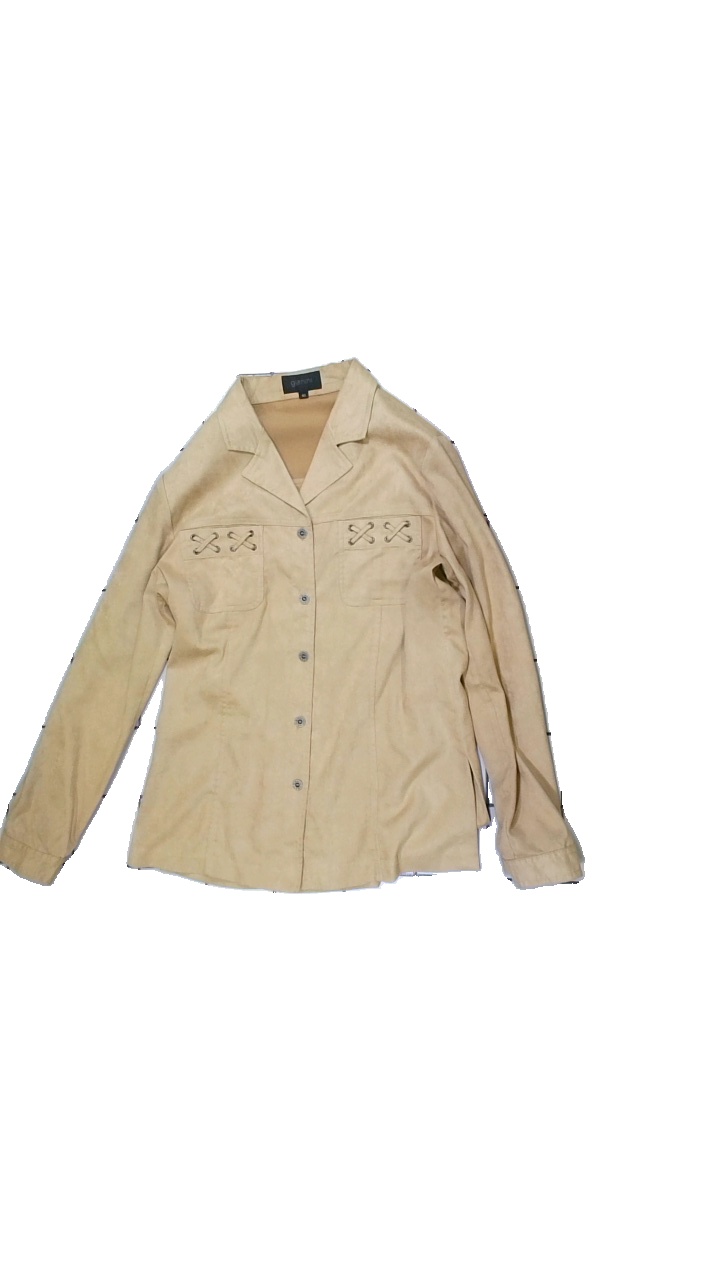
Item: Shirt (Ladies)
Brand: Gianni
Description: beige suade shirt
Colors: Beige
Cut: Regular
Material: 100% Polyester
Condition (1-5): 5
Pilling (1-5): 5
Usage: Reuse
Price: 50-100